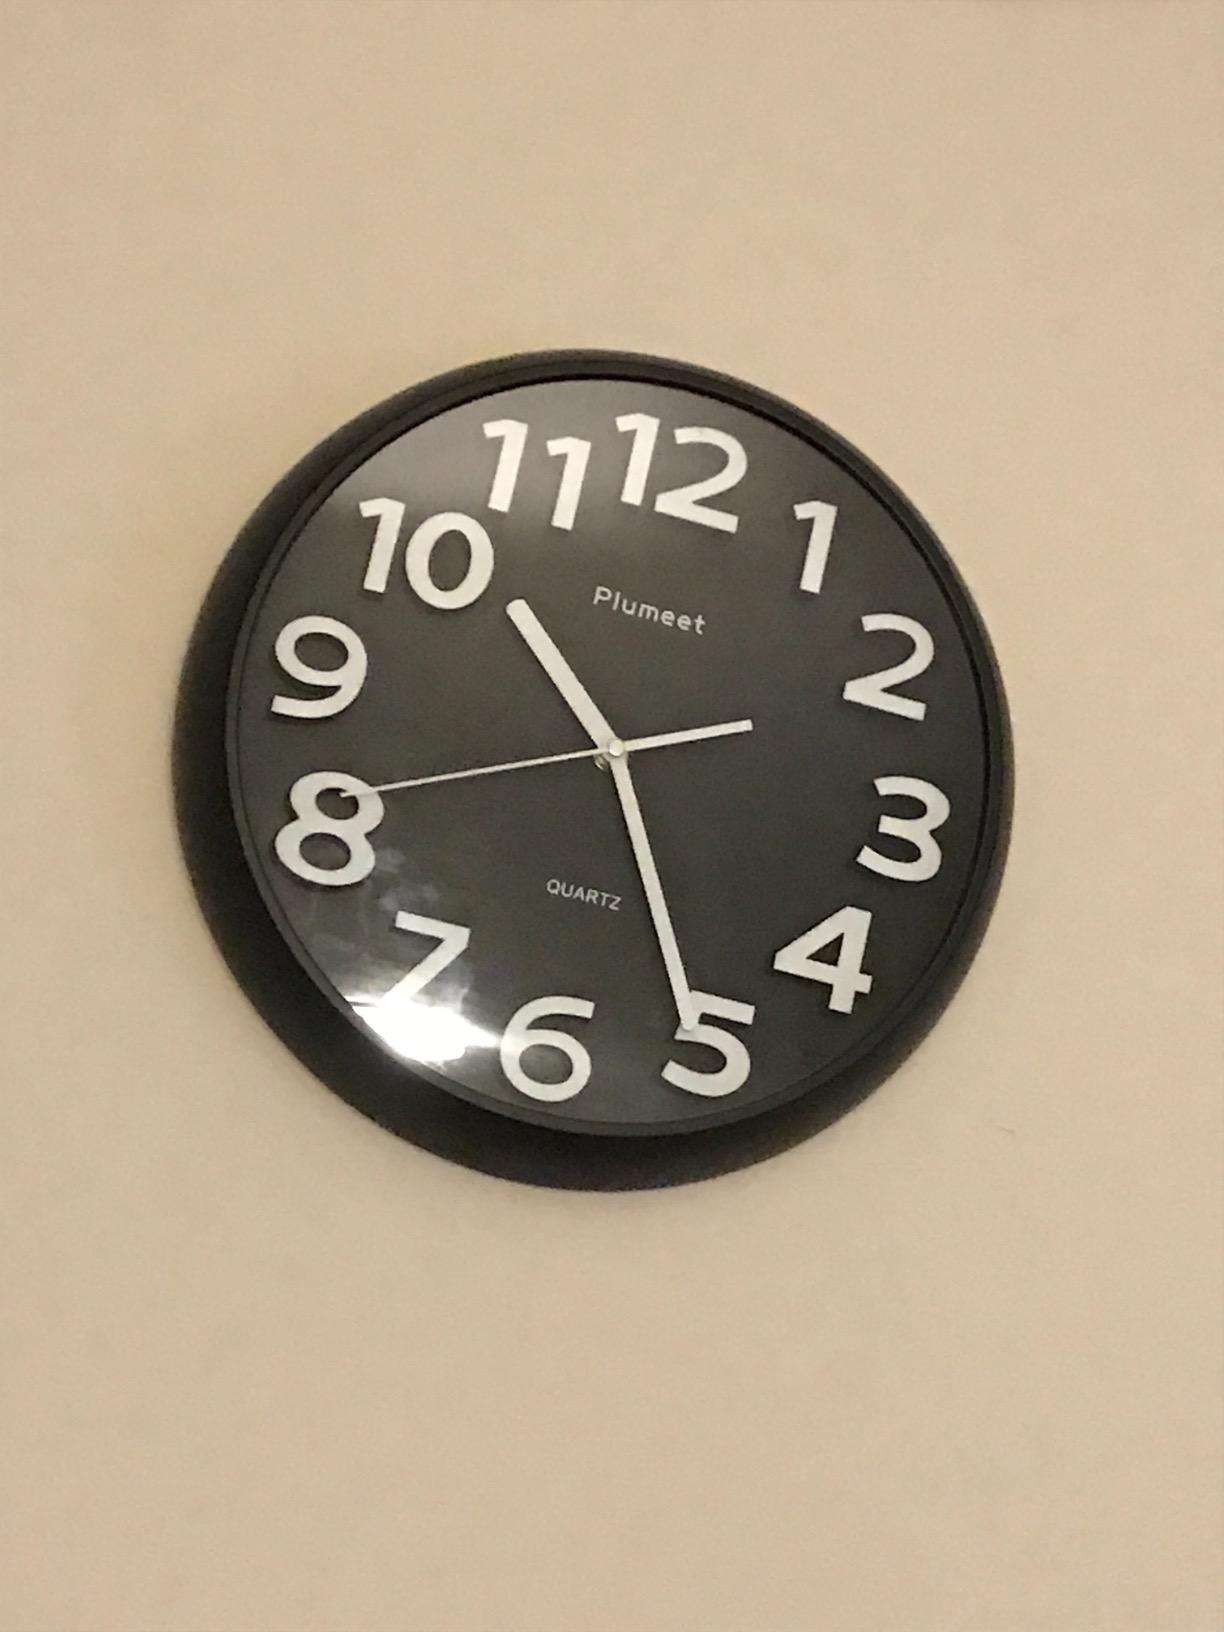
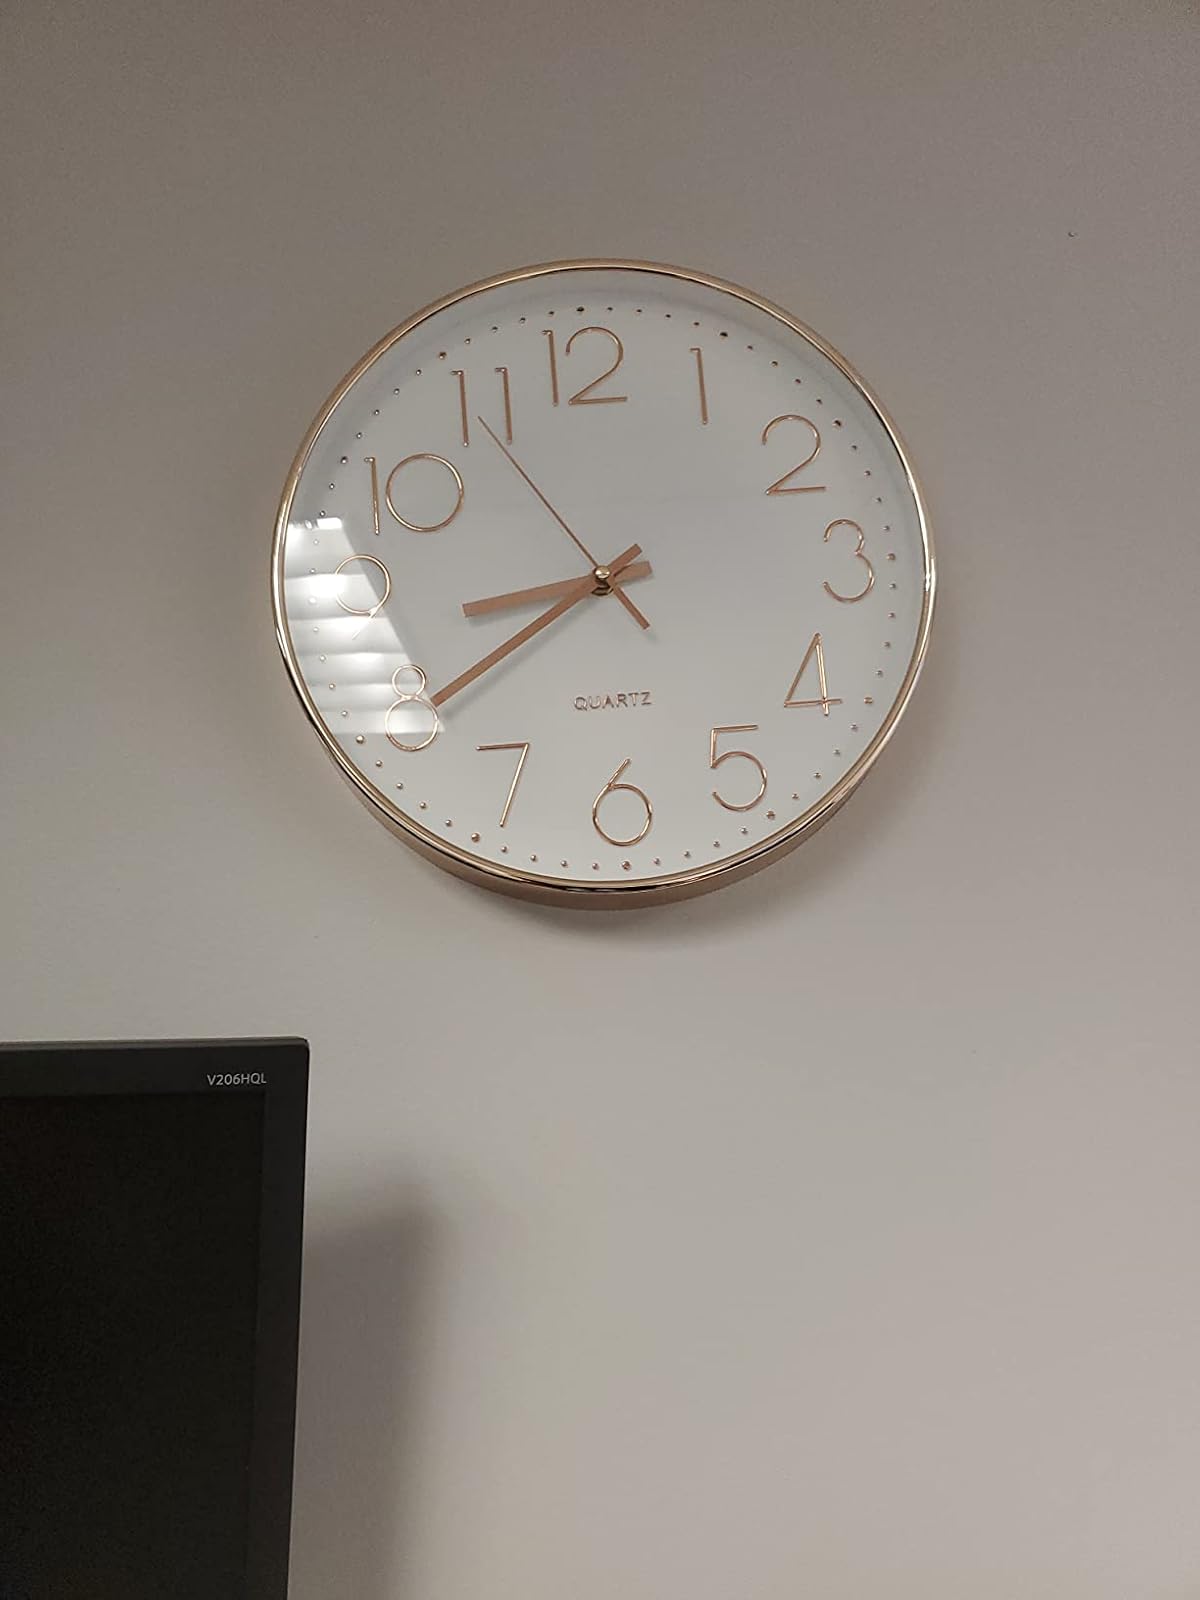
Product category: clock
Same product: no